Greuceanu

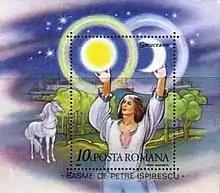
Greuceanu

Greuceanu is a hero of the Romanian folklore. It is a brave young man who finds that the Sun and the Moon have been stolen by "zmei". After a long fight with the three "zmei" and their wives "(zmeoaice)", Greuceanu sets the Sun and the Moon free so the people on Earth have light again.